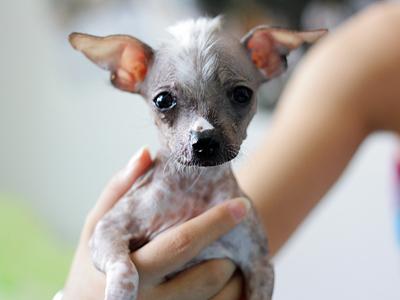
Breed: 234-n000093-Chinese_Crested_Dog